2014 Indonesian legislative election

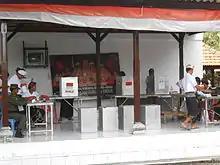
A polling station used for the 2014 Indonesian legislative elections. The four ballot boxes are at the front, while the voting booths are at the rear.

The schedule for the elections, as determined by the Indonesian General Elections Commission is as follows: